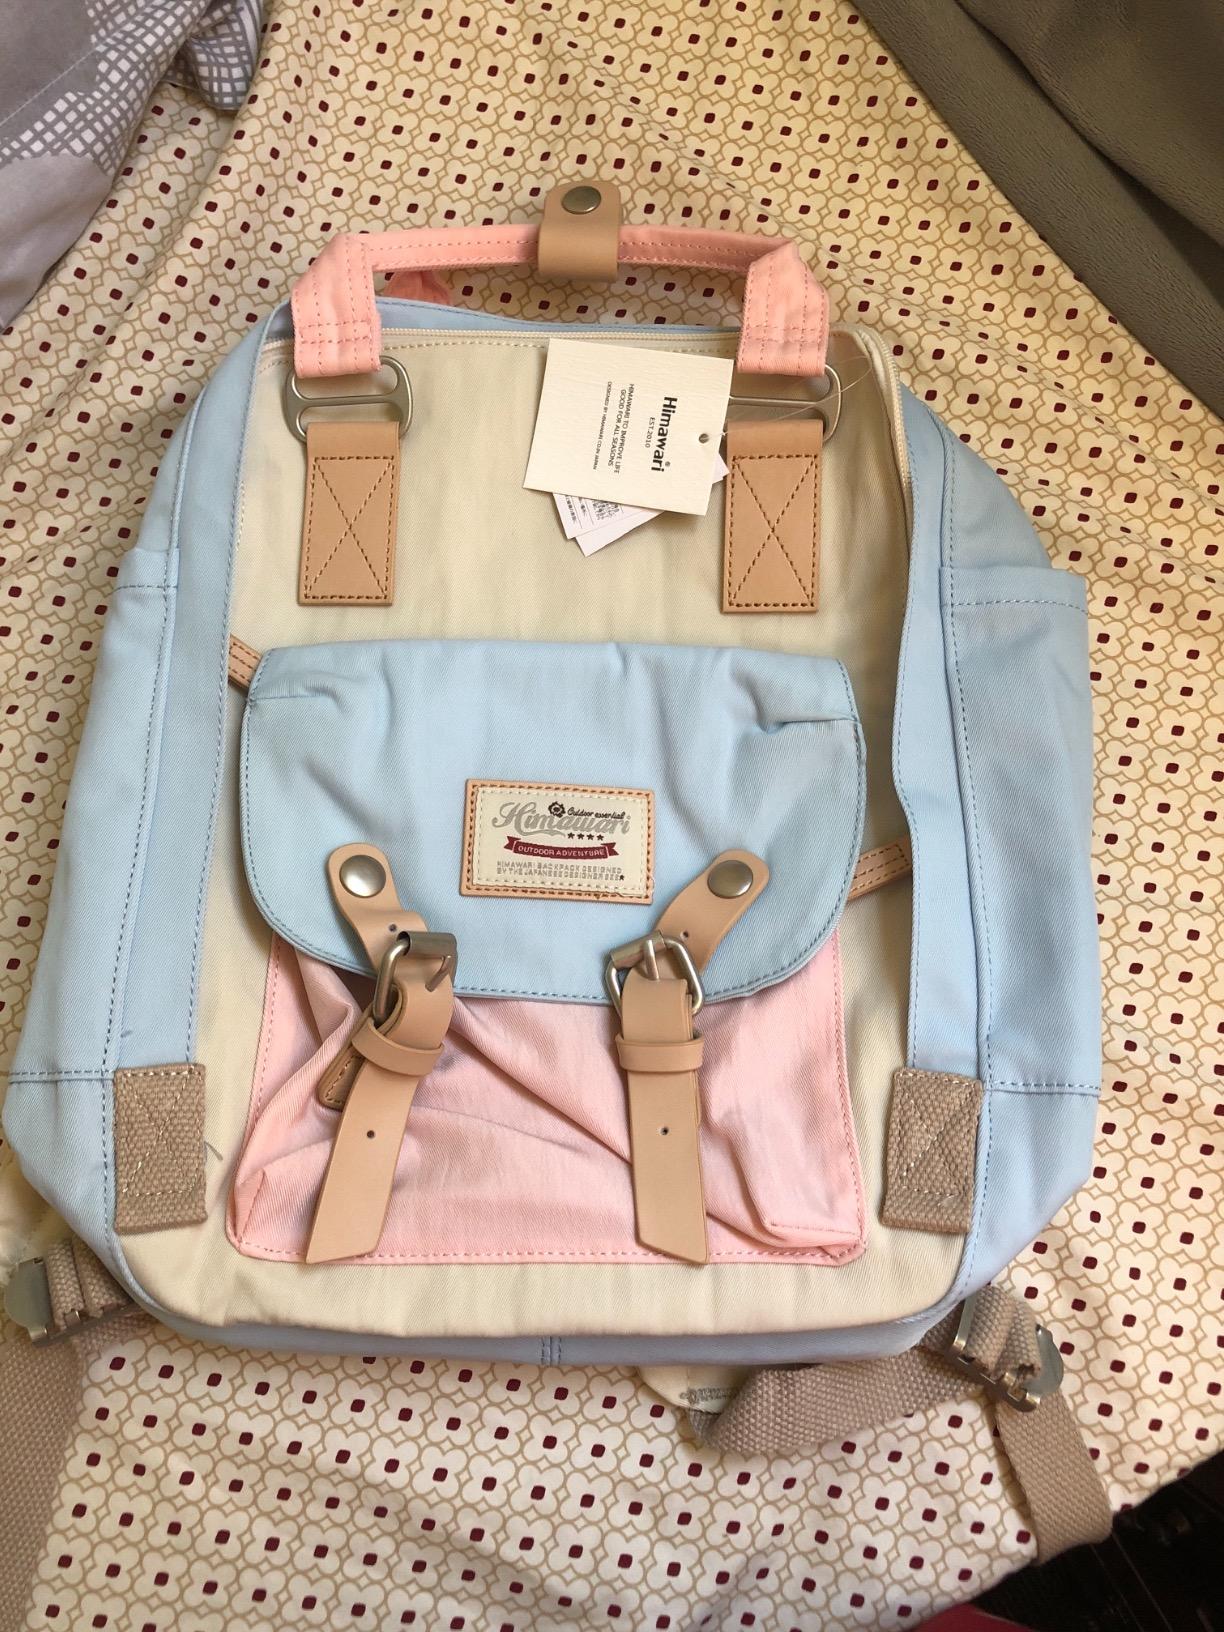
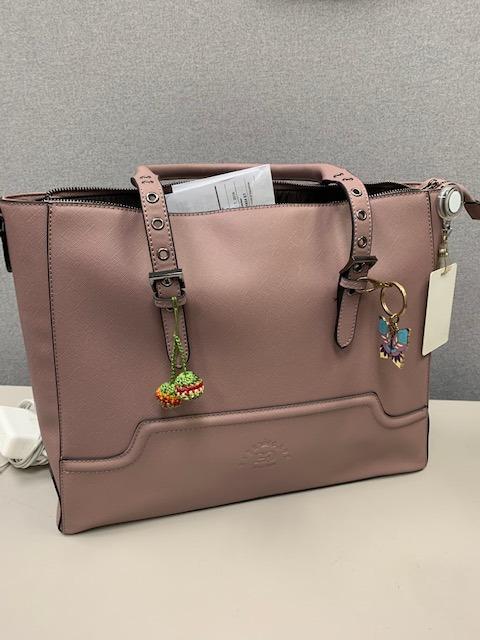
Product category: bag
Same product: no